Tim Witherspoon

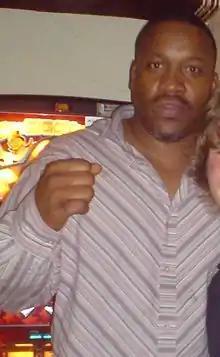
Witherspoon in 2008

Tim Witherspoon (born December 27, 1957) is an American former professional boxer who competed from 1979 to 2003. He was a two-time world heavyweight champion, having held the WBC title in 1984, and the WBA title in 1986. He beat heavyweight world champions Greg Page, James Smith, Tony Tubbs, Frank Bruno and cruiserweight world champions Alfonzo Ratliff and Al Cole. He is best known for his fight against undefeated heavyweight world champion Larry Holmes in which he lost by split decision. Witherspoon also worked as a regular sparring partner for Muhammad Ali.